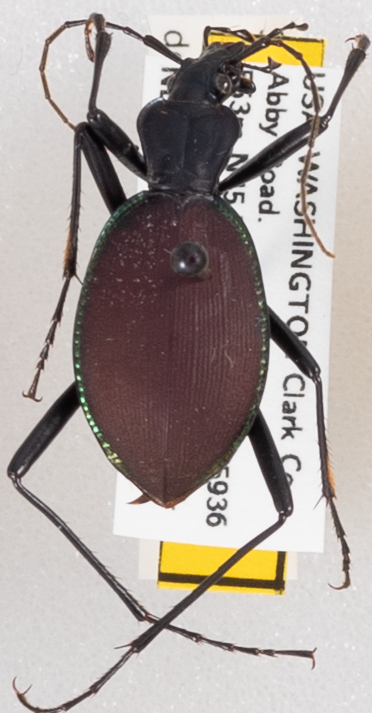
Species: Scaphinotus angusticollis
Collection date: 2020-09-08
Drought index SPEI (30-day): -1.186
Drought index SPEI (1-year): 0.006
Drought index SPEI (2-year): -2.09